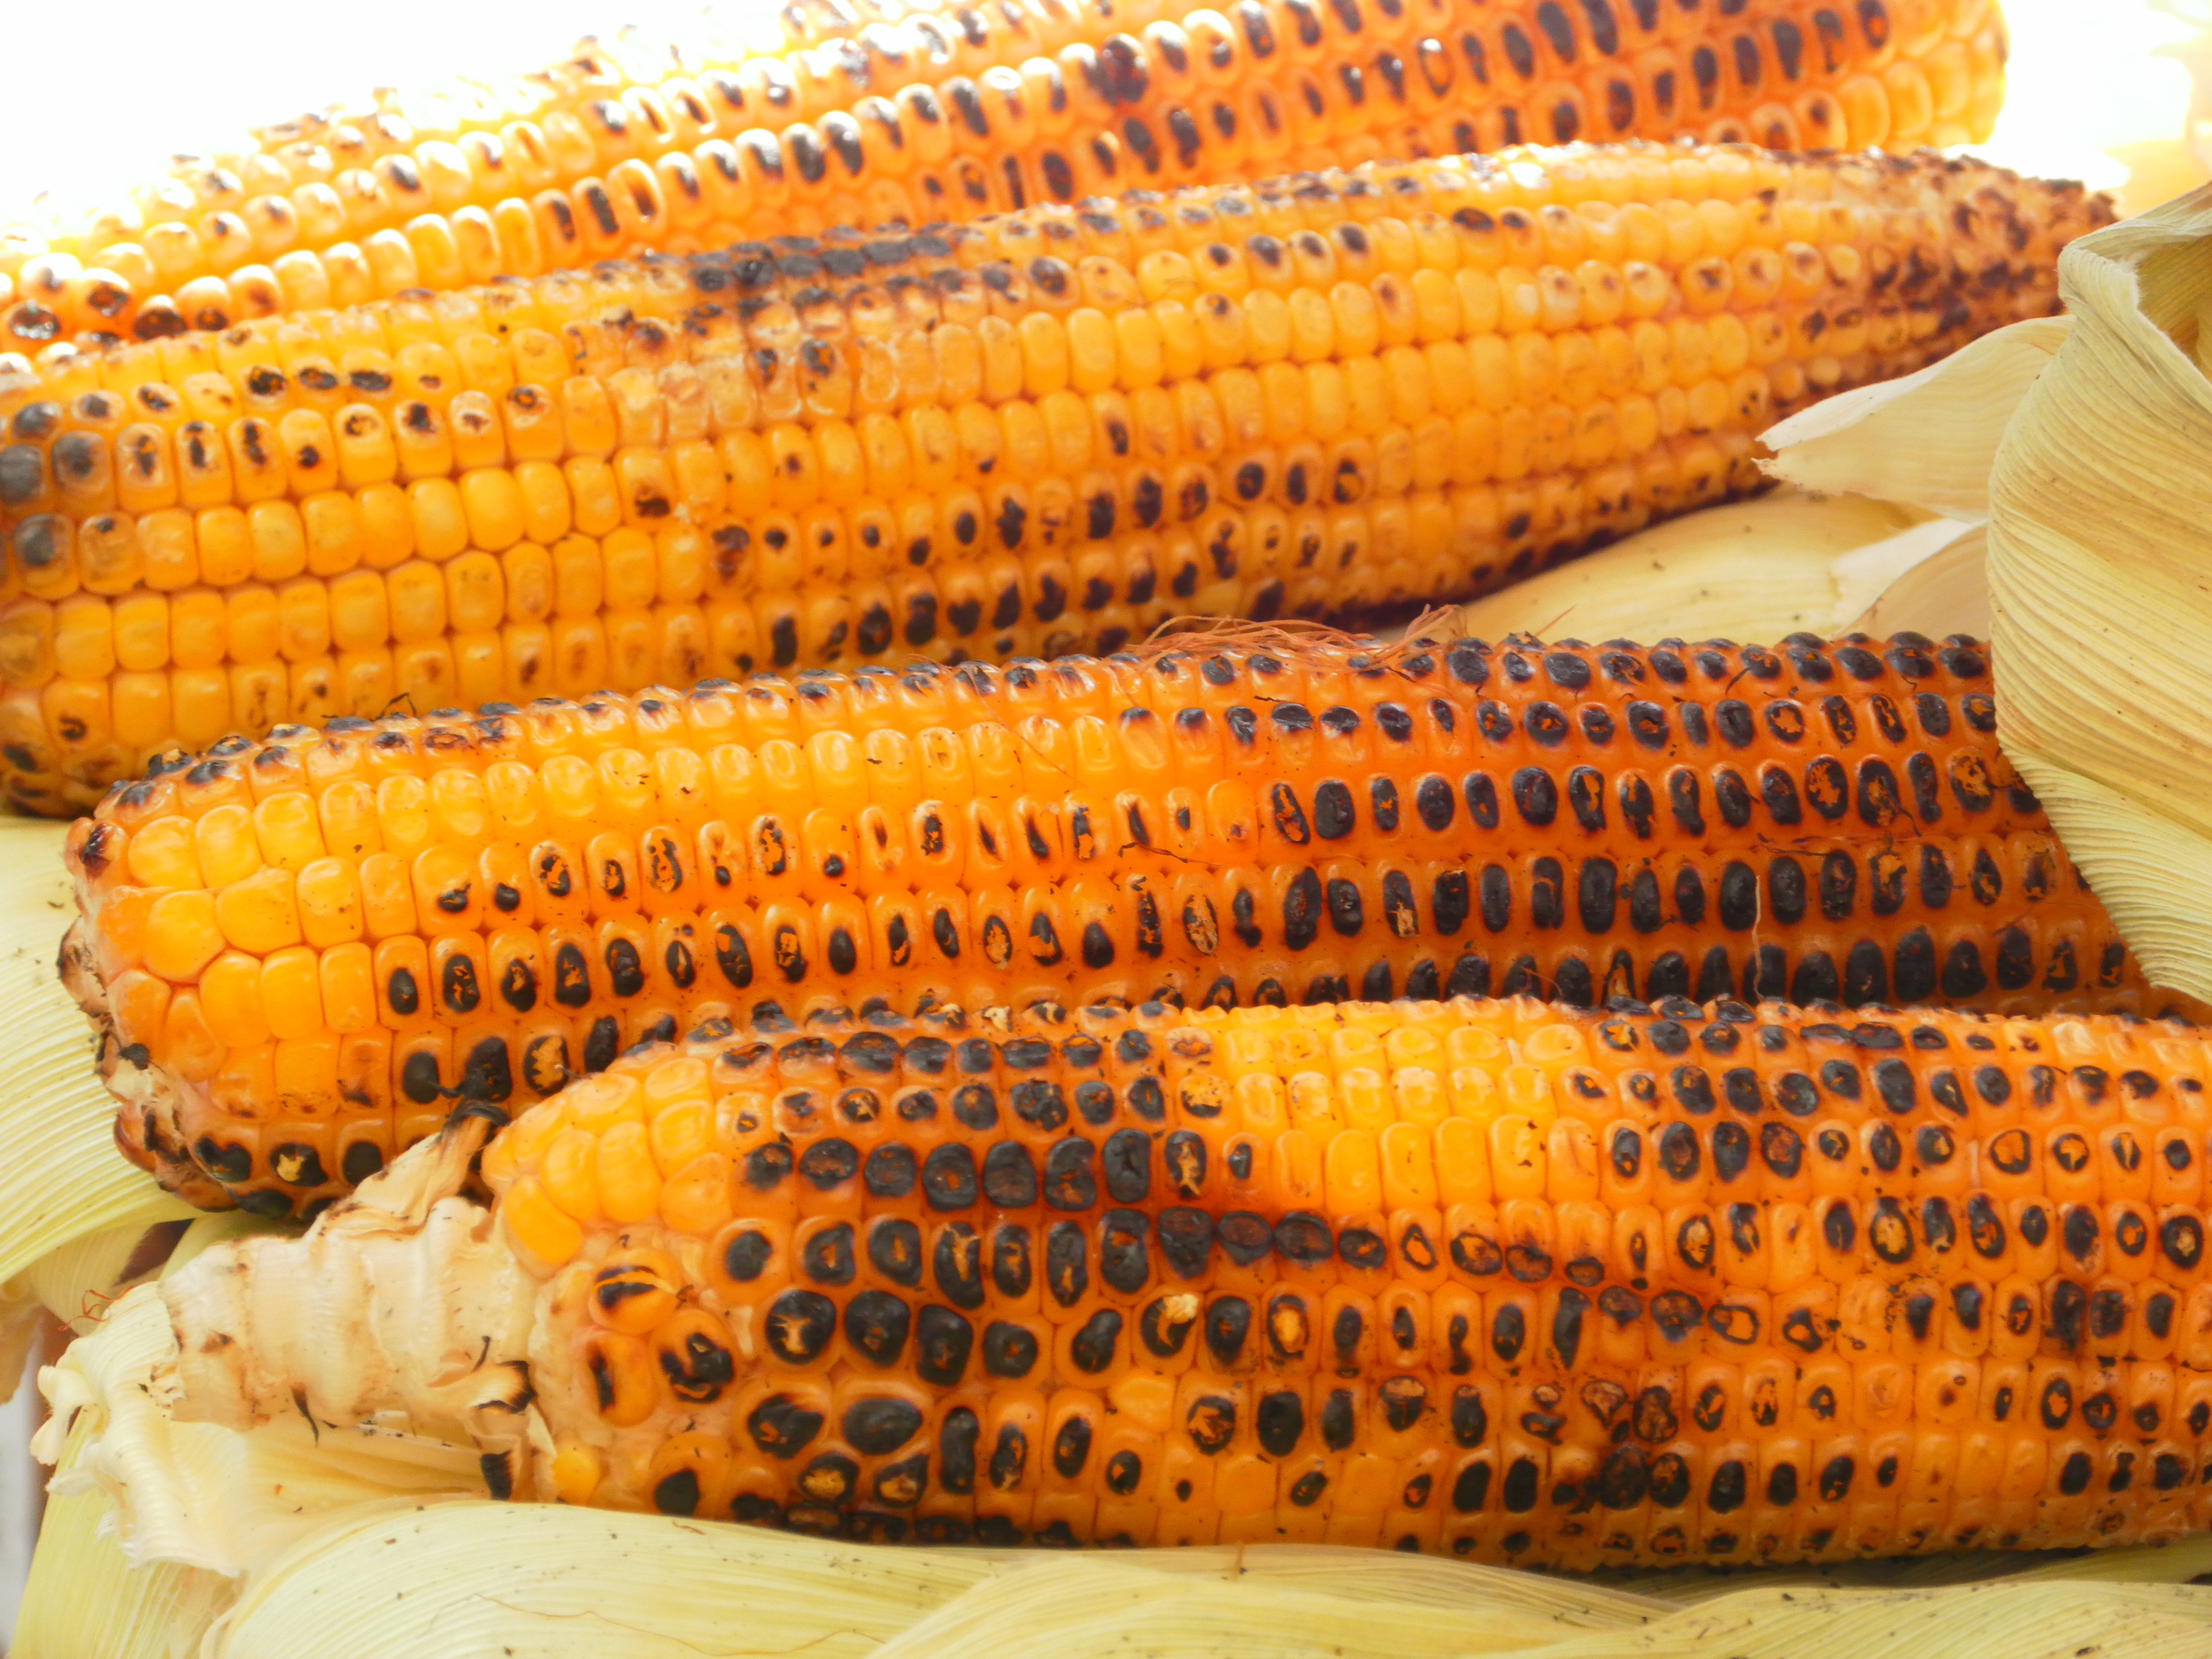
fruit, food, produce, corn, cuisine, vegetables, maize, corn on the cob, grilled corn, grass family